Four occupations

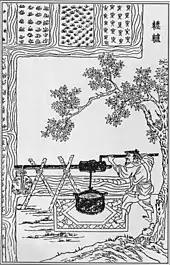
A farmer (nong) operating a pulley wheel to lift a bucket, from the "Tiangong Kaiwu" encyclopedia by Song Yingxing (1587–1666)

The victor of this war was Liu Bang, who initiated four centuries of unification of China proper under the Han dynasty (202 BC–AD 220). In 165 BC, Emperor Wen introduced the first method of recruitment to civil service through examinations, while Emperor Wu (r. 141–87 BC), cemented the ideology of Confucius into mainstream governance installed a system of recommendation and nomination in government service known as "xiaolian", and a national academy whereby officials would select candidates to take part in an examination of the Confucian classics, from which Emperor Wu would select officials.